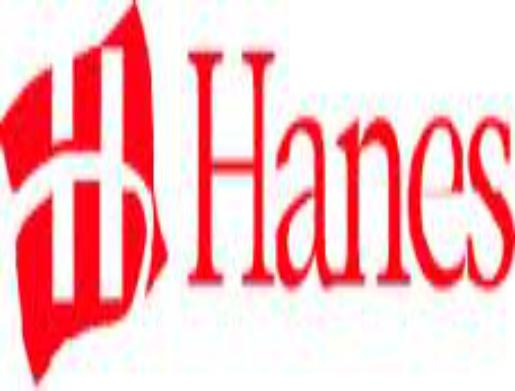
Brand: Hanes
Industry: Clothes